Domhnall na g-Croiceann

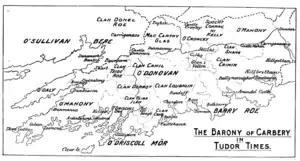
Carbery in Tudor times

Donal of the Skins or Hides, also called Peltry O'Donovan or simply Donal I O'Donovan, was The O'Donovan Mor, Lord of Clancahill from his inauguration with the White Wand circa 1560 by the MacCarthy Reagh, Prince of Carbery, to his death in 1584. Although not recorded his inaugurator was probably Cormac na Haoine MacCarthy Reagh, 10th Prince of Carbery.